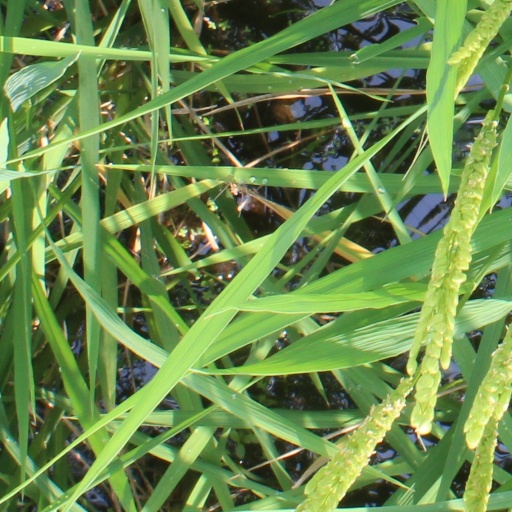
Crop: rice